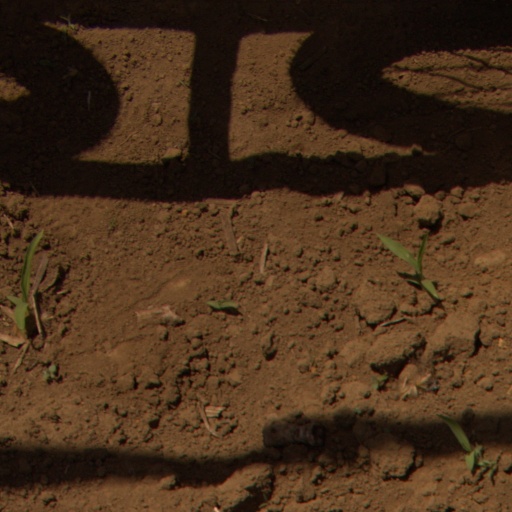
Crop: Jerusalem artichoke